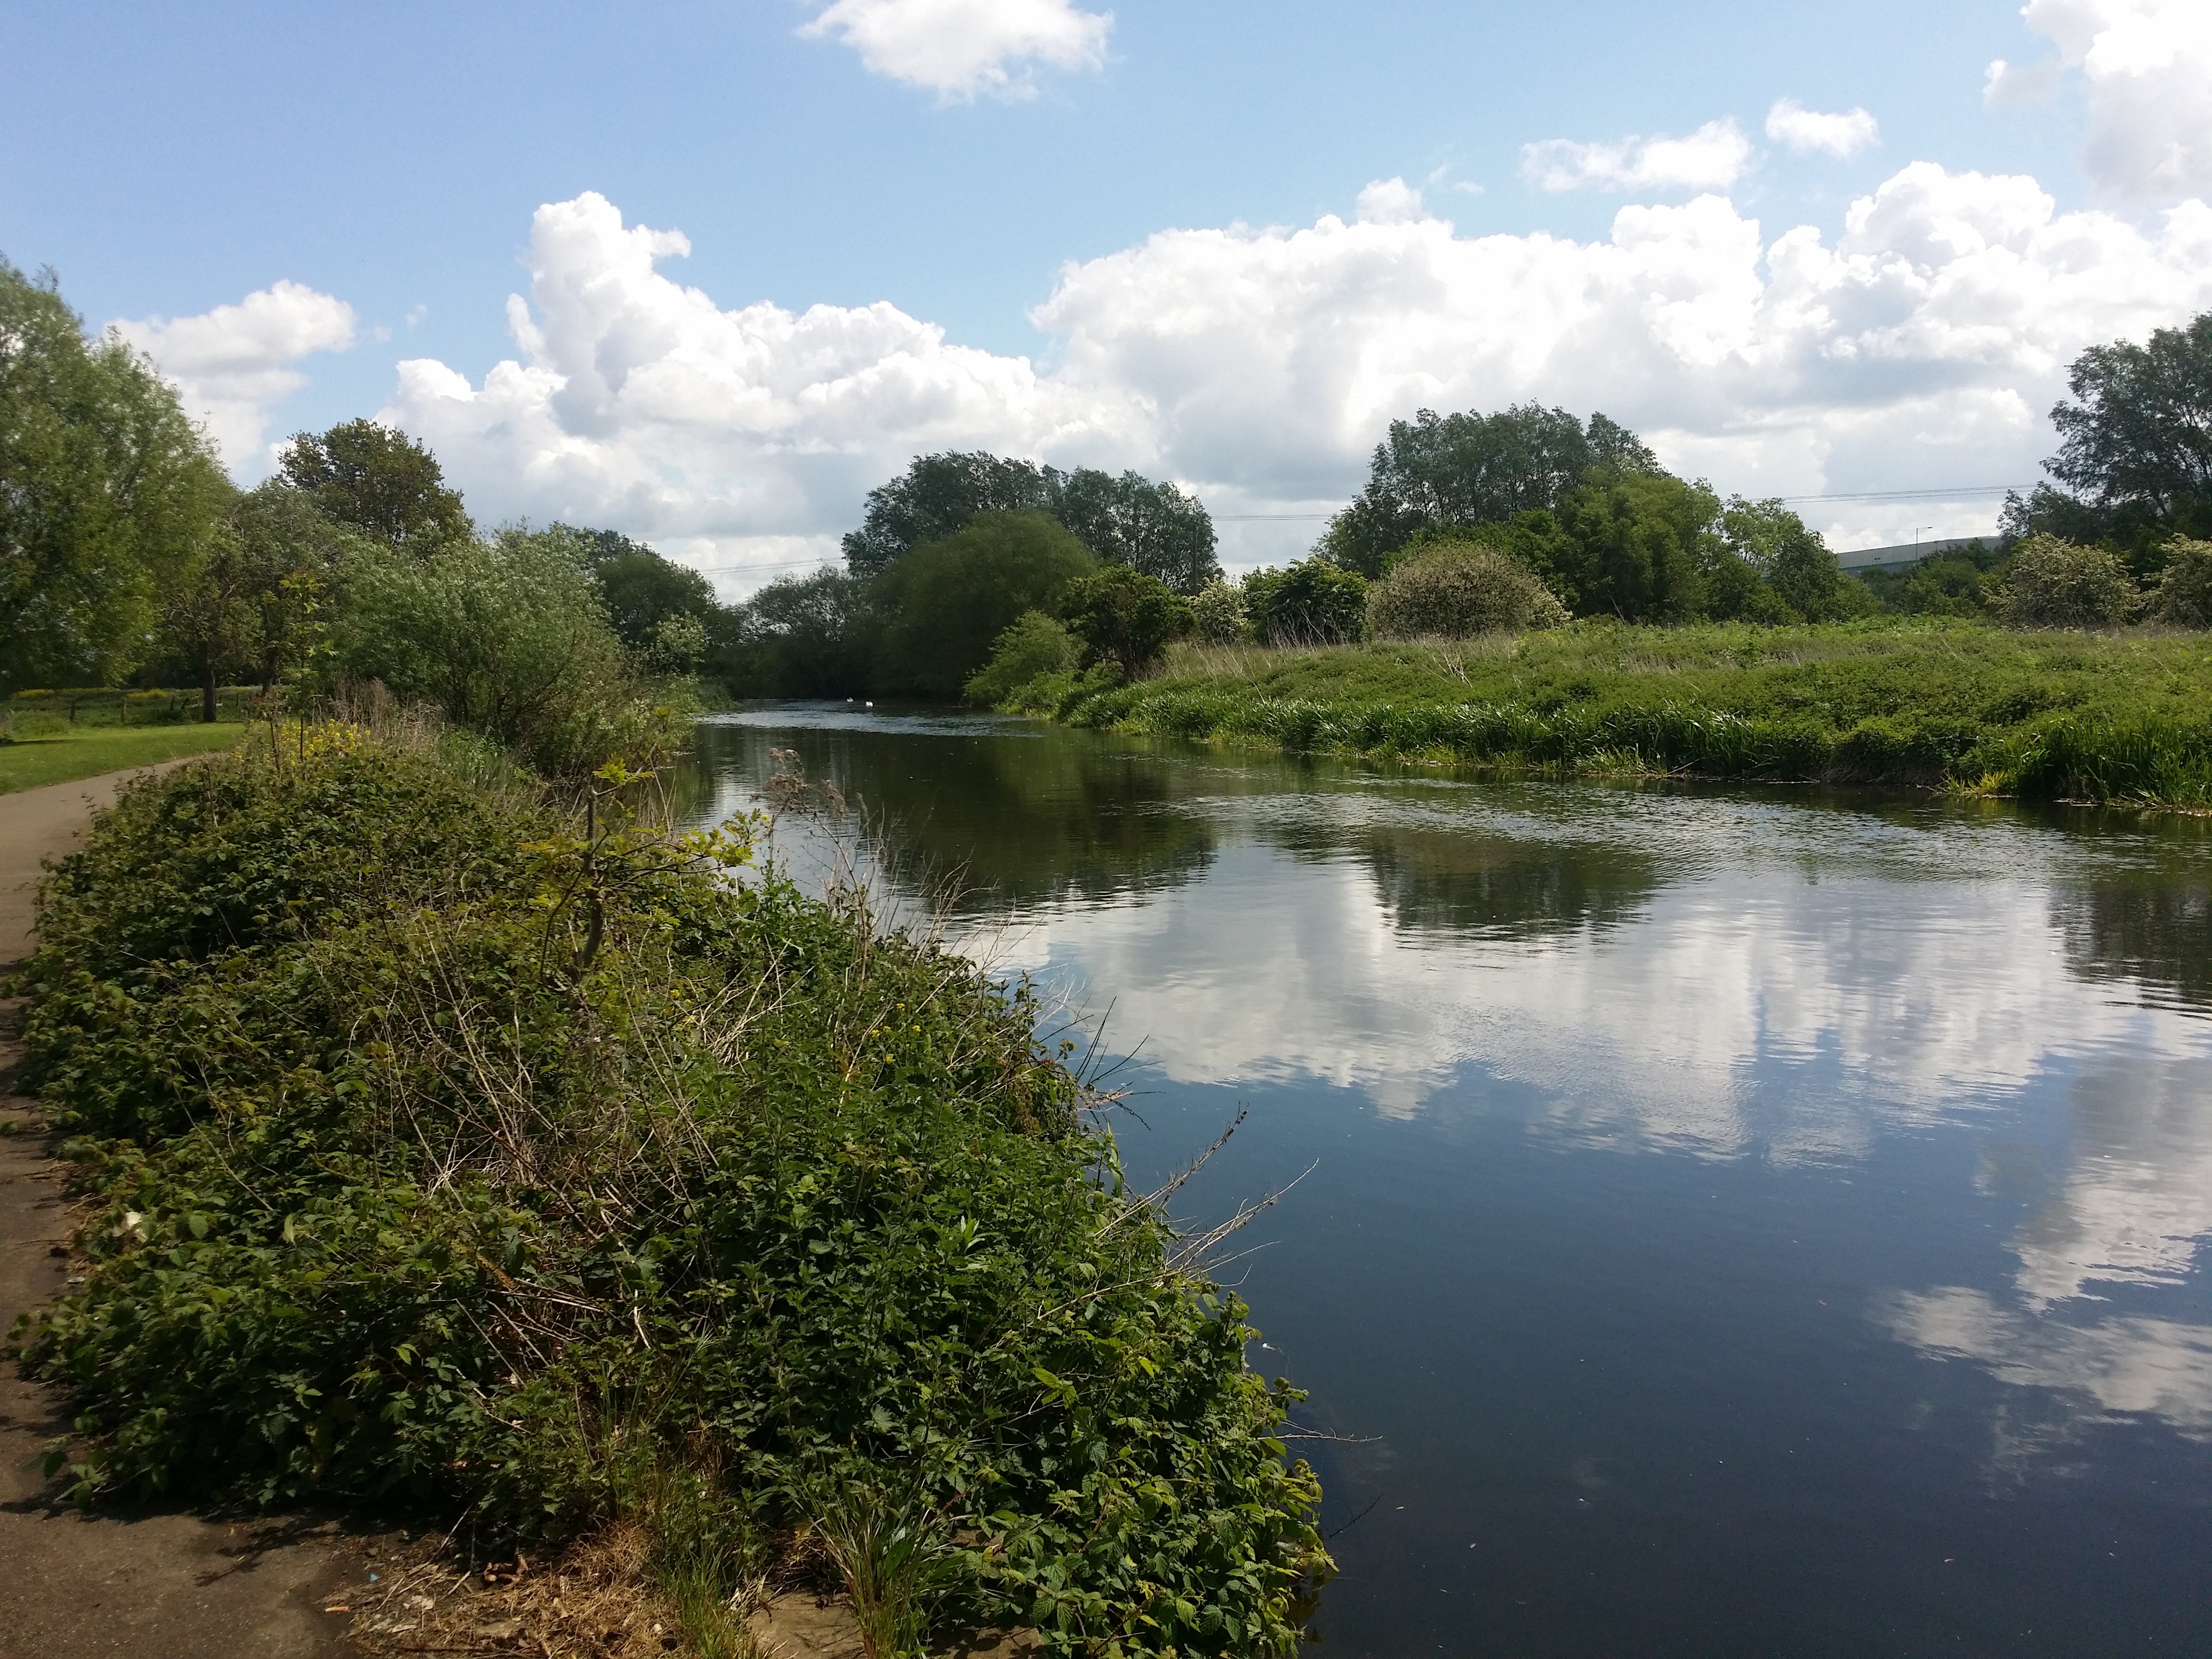
tree, water, lake, river, pond, reflection, reservoir, waterway, body of water, wetland, loch, ecosystem, fish pond, wellingborough, nene river